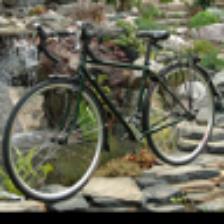
Label: NonHuman